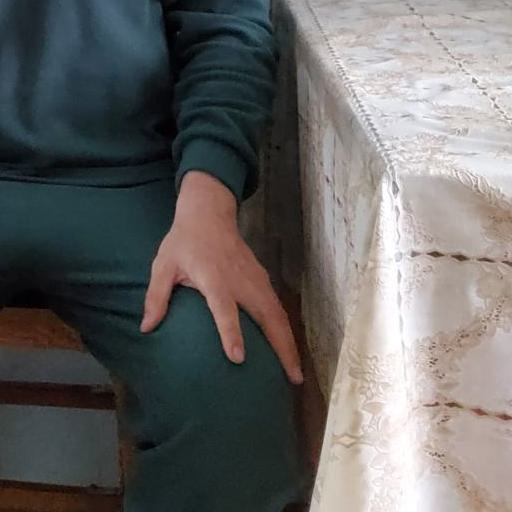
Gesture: no_gesture